Acadian (automobile)

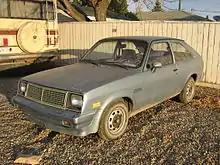
1986 Pontiac Acadian Scooter

From 1976 to 1987, the Pontiac Acadian was a version of the Chevrolet Chevette sold by Canadian Pontiac-Buick dealers, initially identical to the Chevette except for badging, but picking up the distinctly "Pontiac" design cues of the U.S. market Pontiac T1000 after that model's 1981 introduction. As well, Canadian Pontiac dealers received the T1000 model (which was the name of the U.S. T-car) in 1981. In 1983, the car was simply renamed 1000, until its end in 1985 in Canada. So, for 5 years, Pontiac Canada had two versions of the T-car to sell: the Acadian, and the T1000 / or 1000. Canada lost the 1000 after 1985, but it carried on until 1987 in the U.S.